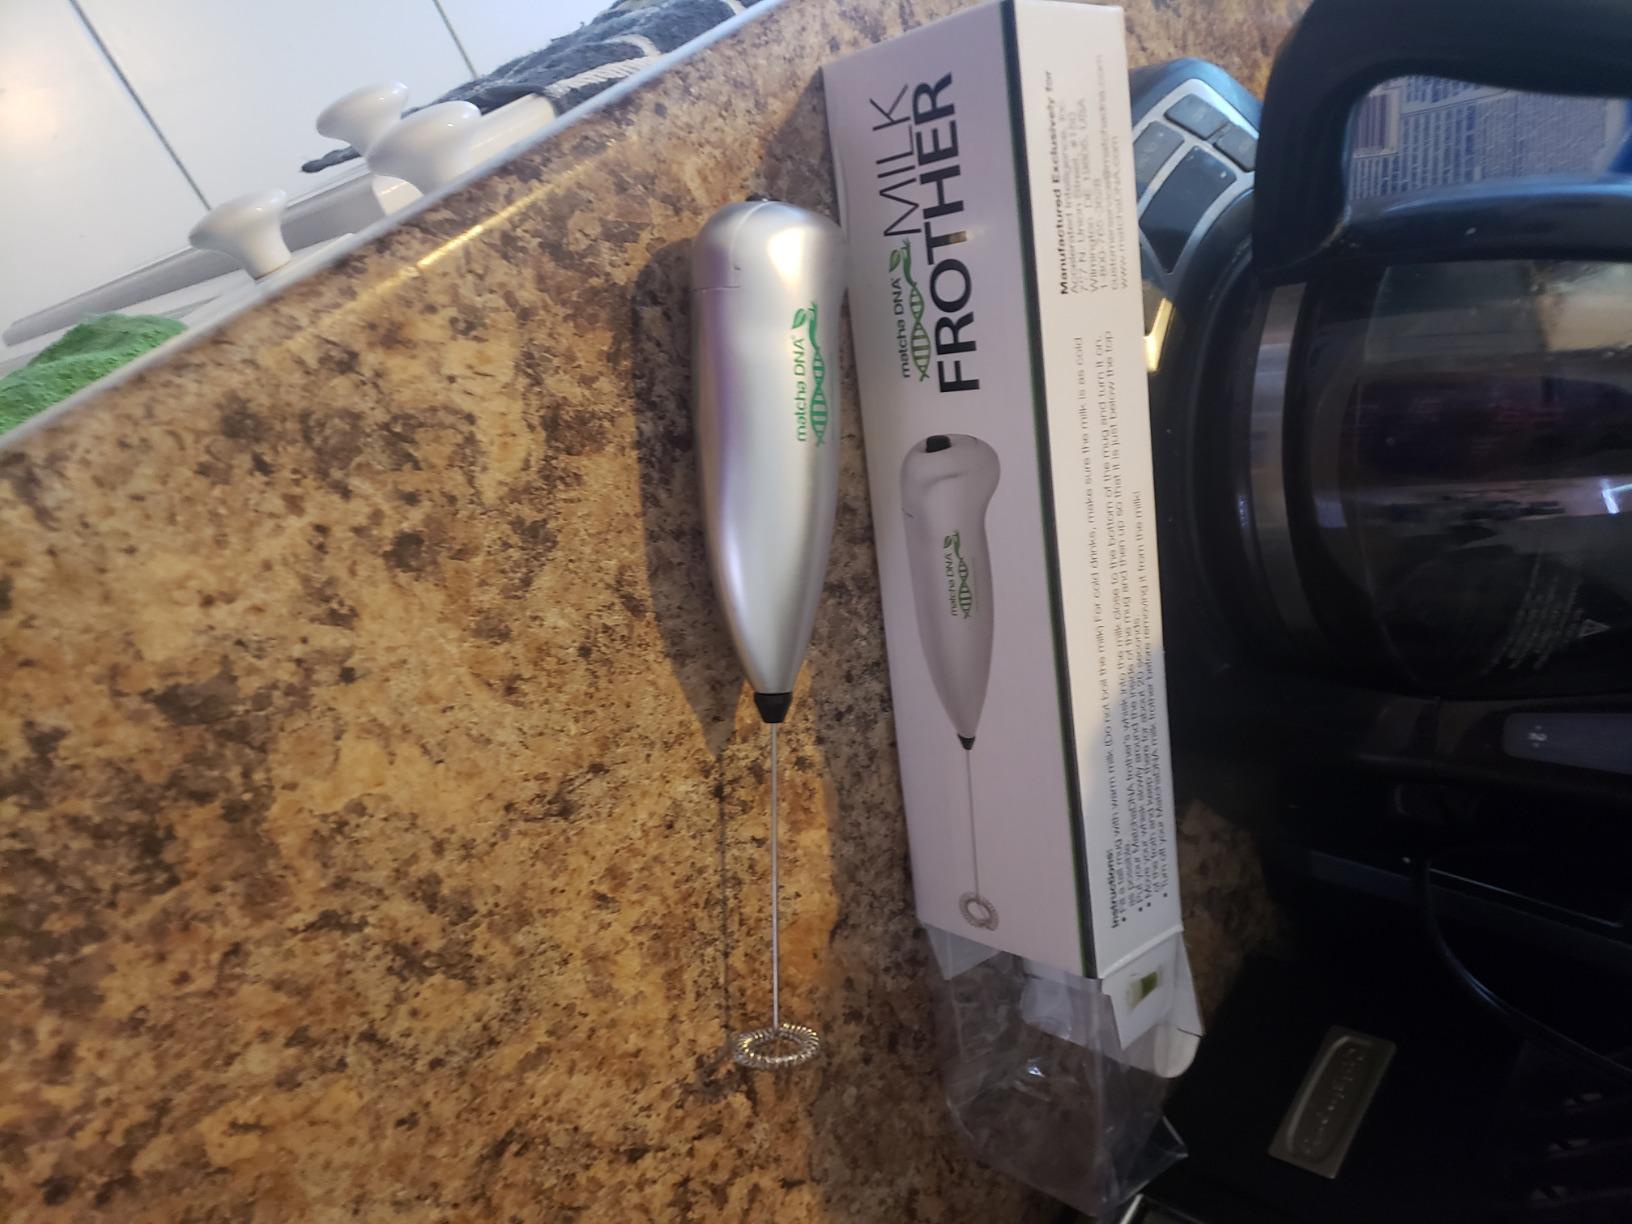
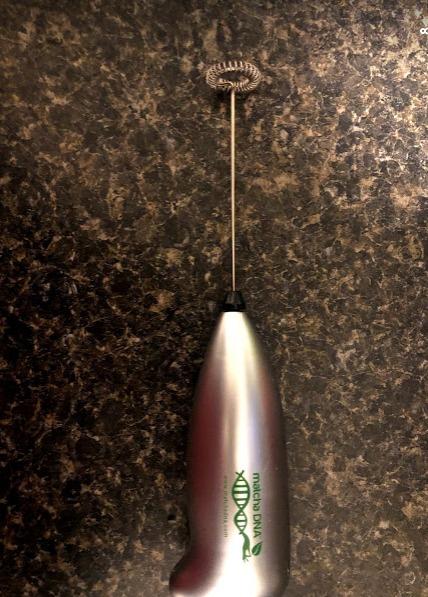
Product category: items_mixer
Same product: yes